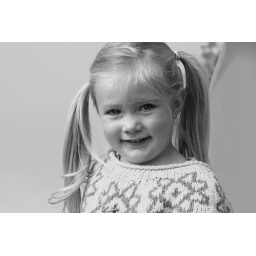
Abby in black and white